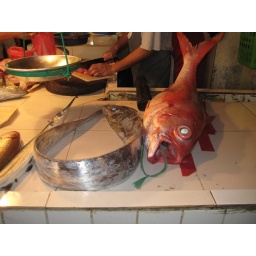
fish in the market